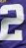
Number: 2